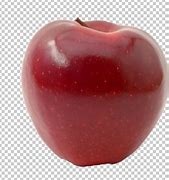
Label: apple